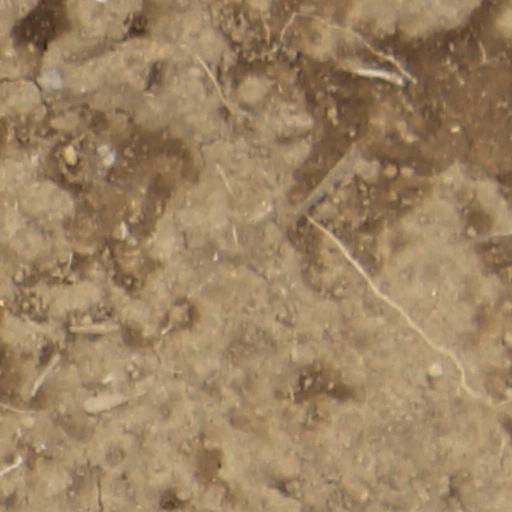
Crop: wheat